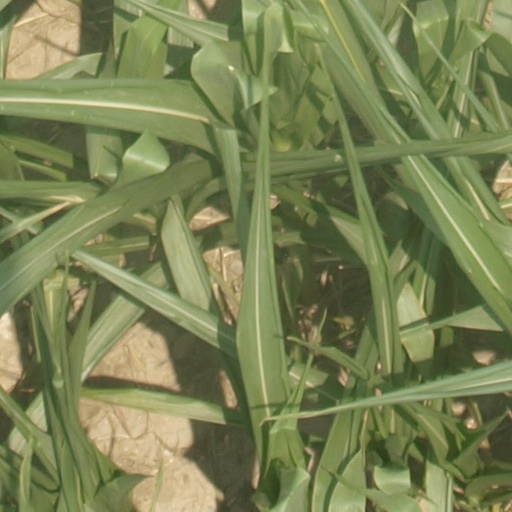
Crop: maize; corn